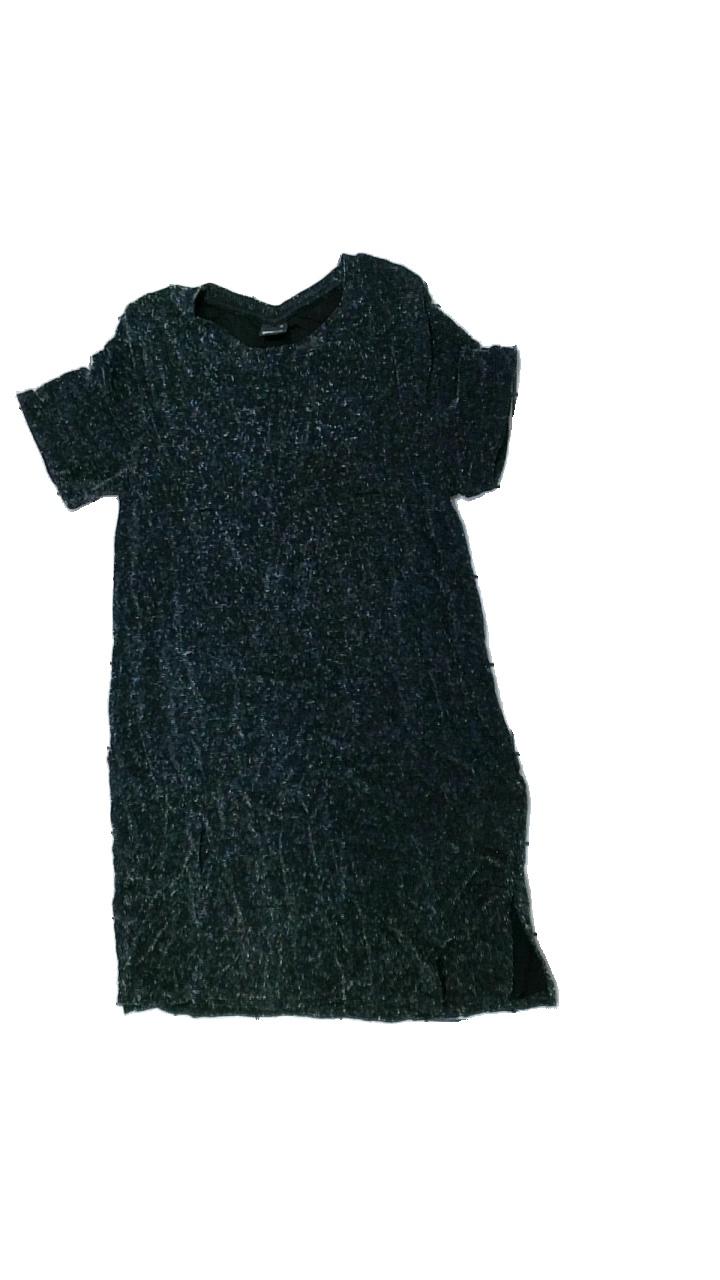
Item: Dress (Ladies)
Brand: Gina Tricot
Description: svart glitter klänning, några lösa trådar
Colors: Black
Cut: Regular
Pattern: Glitter
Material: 100% nylone
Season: All
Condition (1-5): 4
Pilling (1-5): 5
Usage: Reuse
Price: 50-100